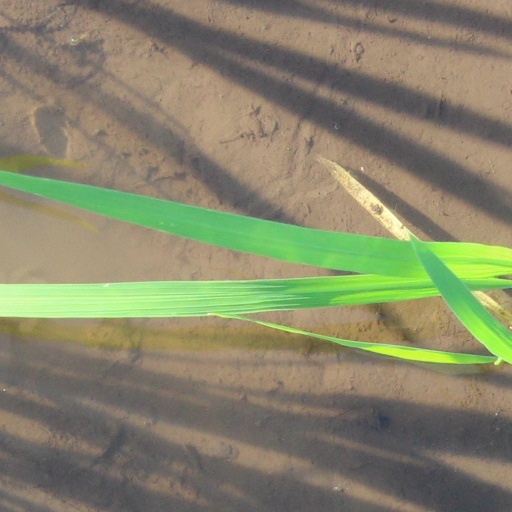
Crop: rice